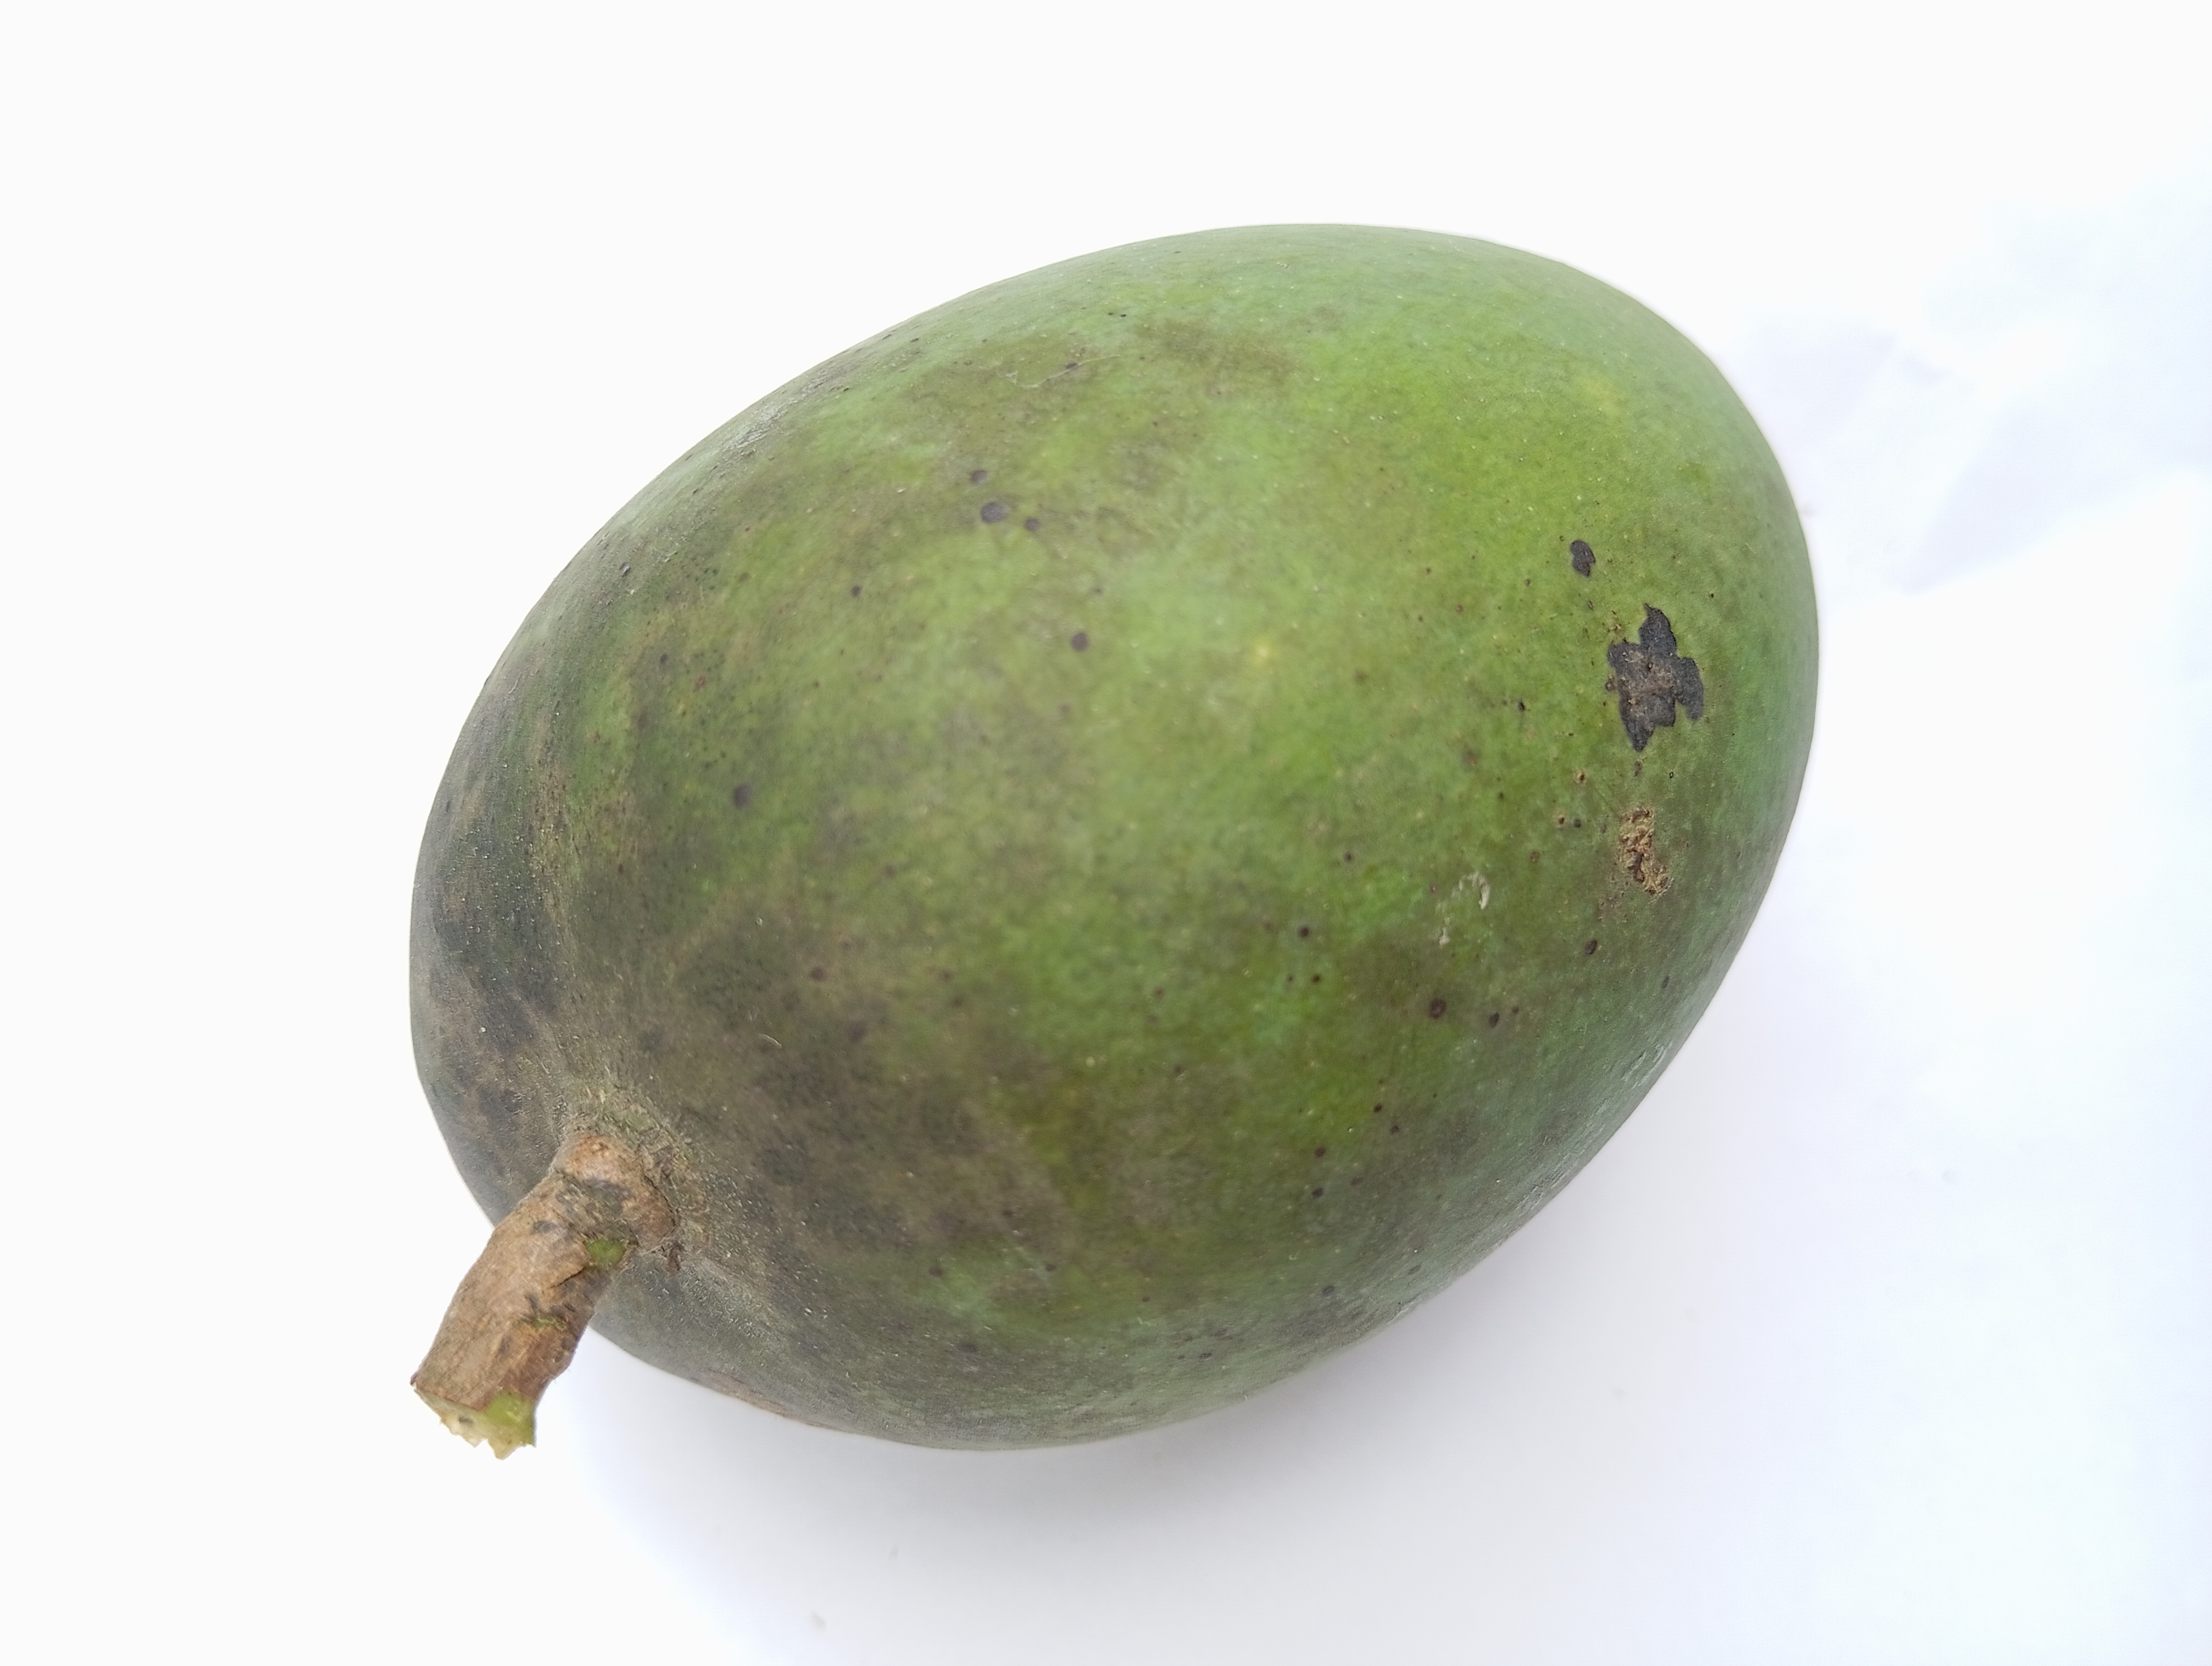
Mango variety: Harivanga